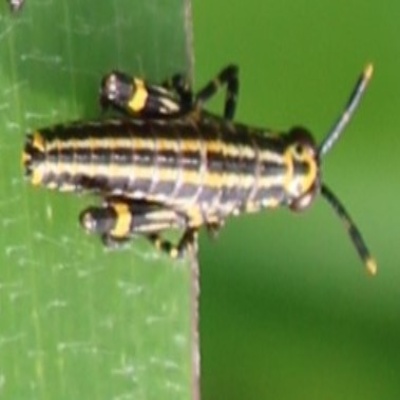
Crop: Maize
Condition: grasshoper